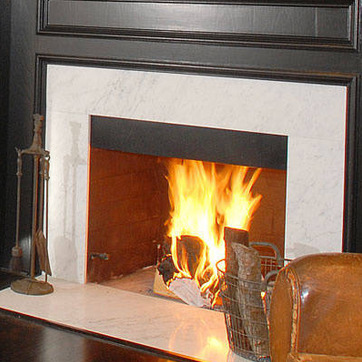
Material: other